Henry Kotani

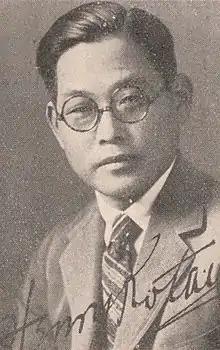

was a pioneering Japanese film director and cinematographer.